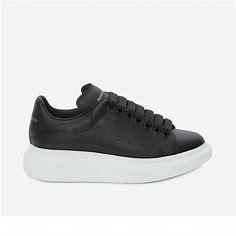
Brand: Alexander
Model: McQueen Alexander Mcqueen Oversized